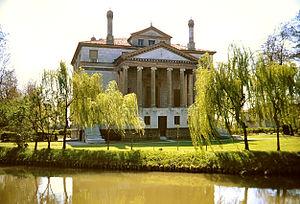
Le domaine Laforest, couramment appelé Sagard, est un domaine forestier de 76,3 km² situé à Sagard, un territoire non organisé de Charlevoix, au Québec. Il appartient à la succession de Paul Desmarais.
La villa Foscari, également appelée « La Malcontenta », est une villa veneta sise près de Mira, en Vénétie, conçue par l'architecte Andrea Palladio.